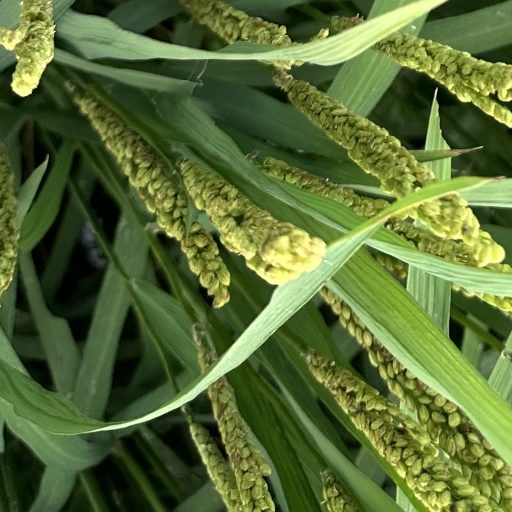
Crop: rice